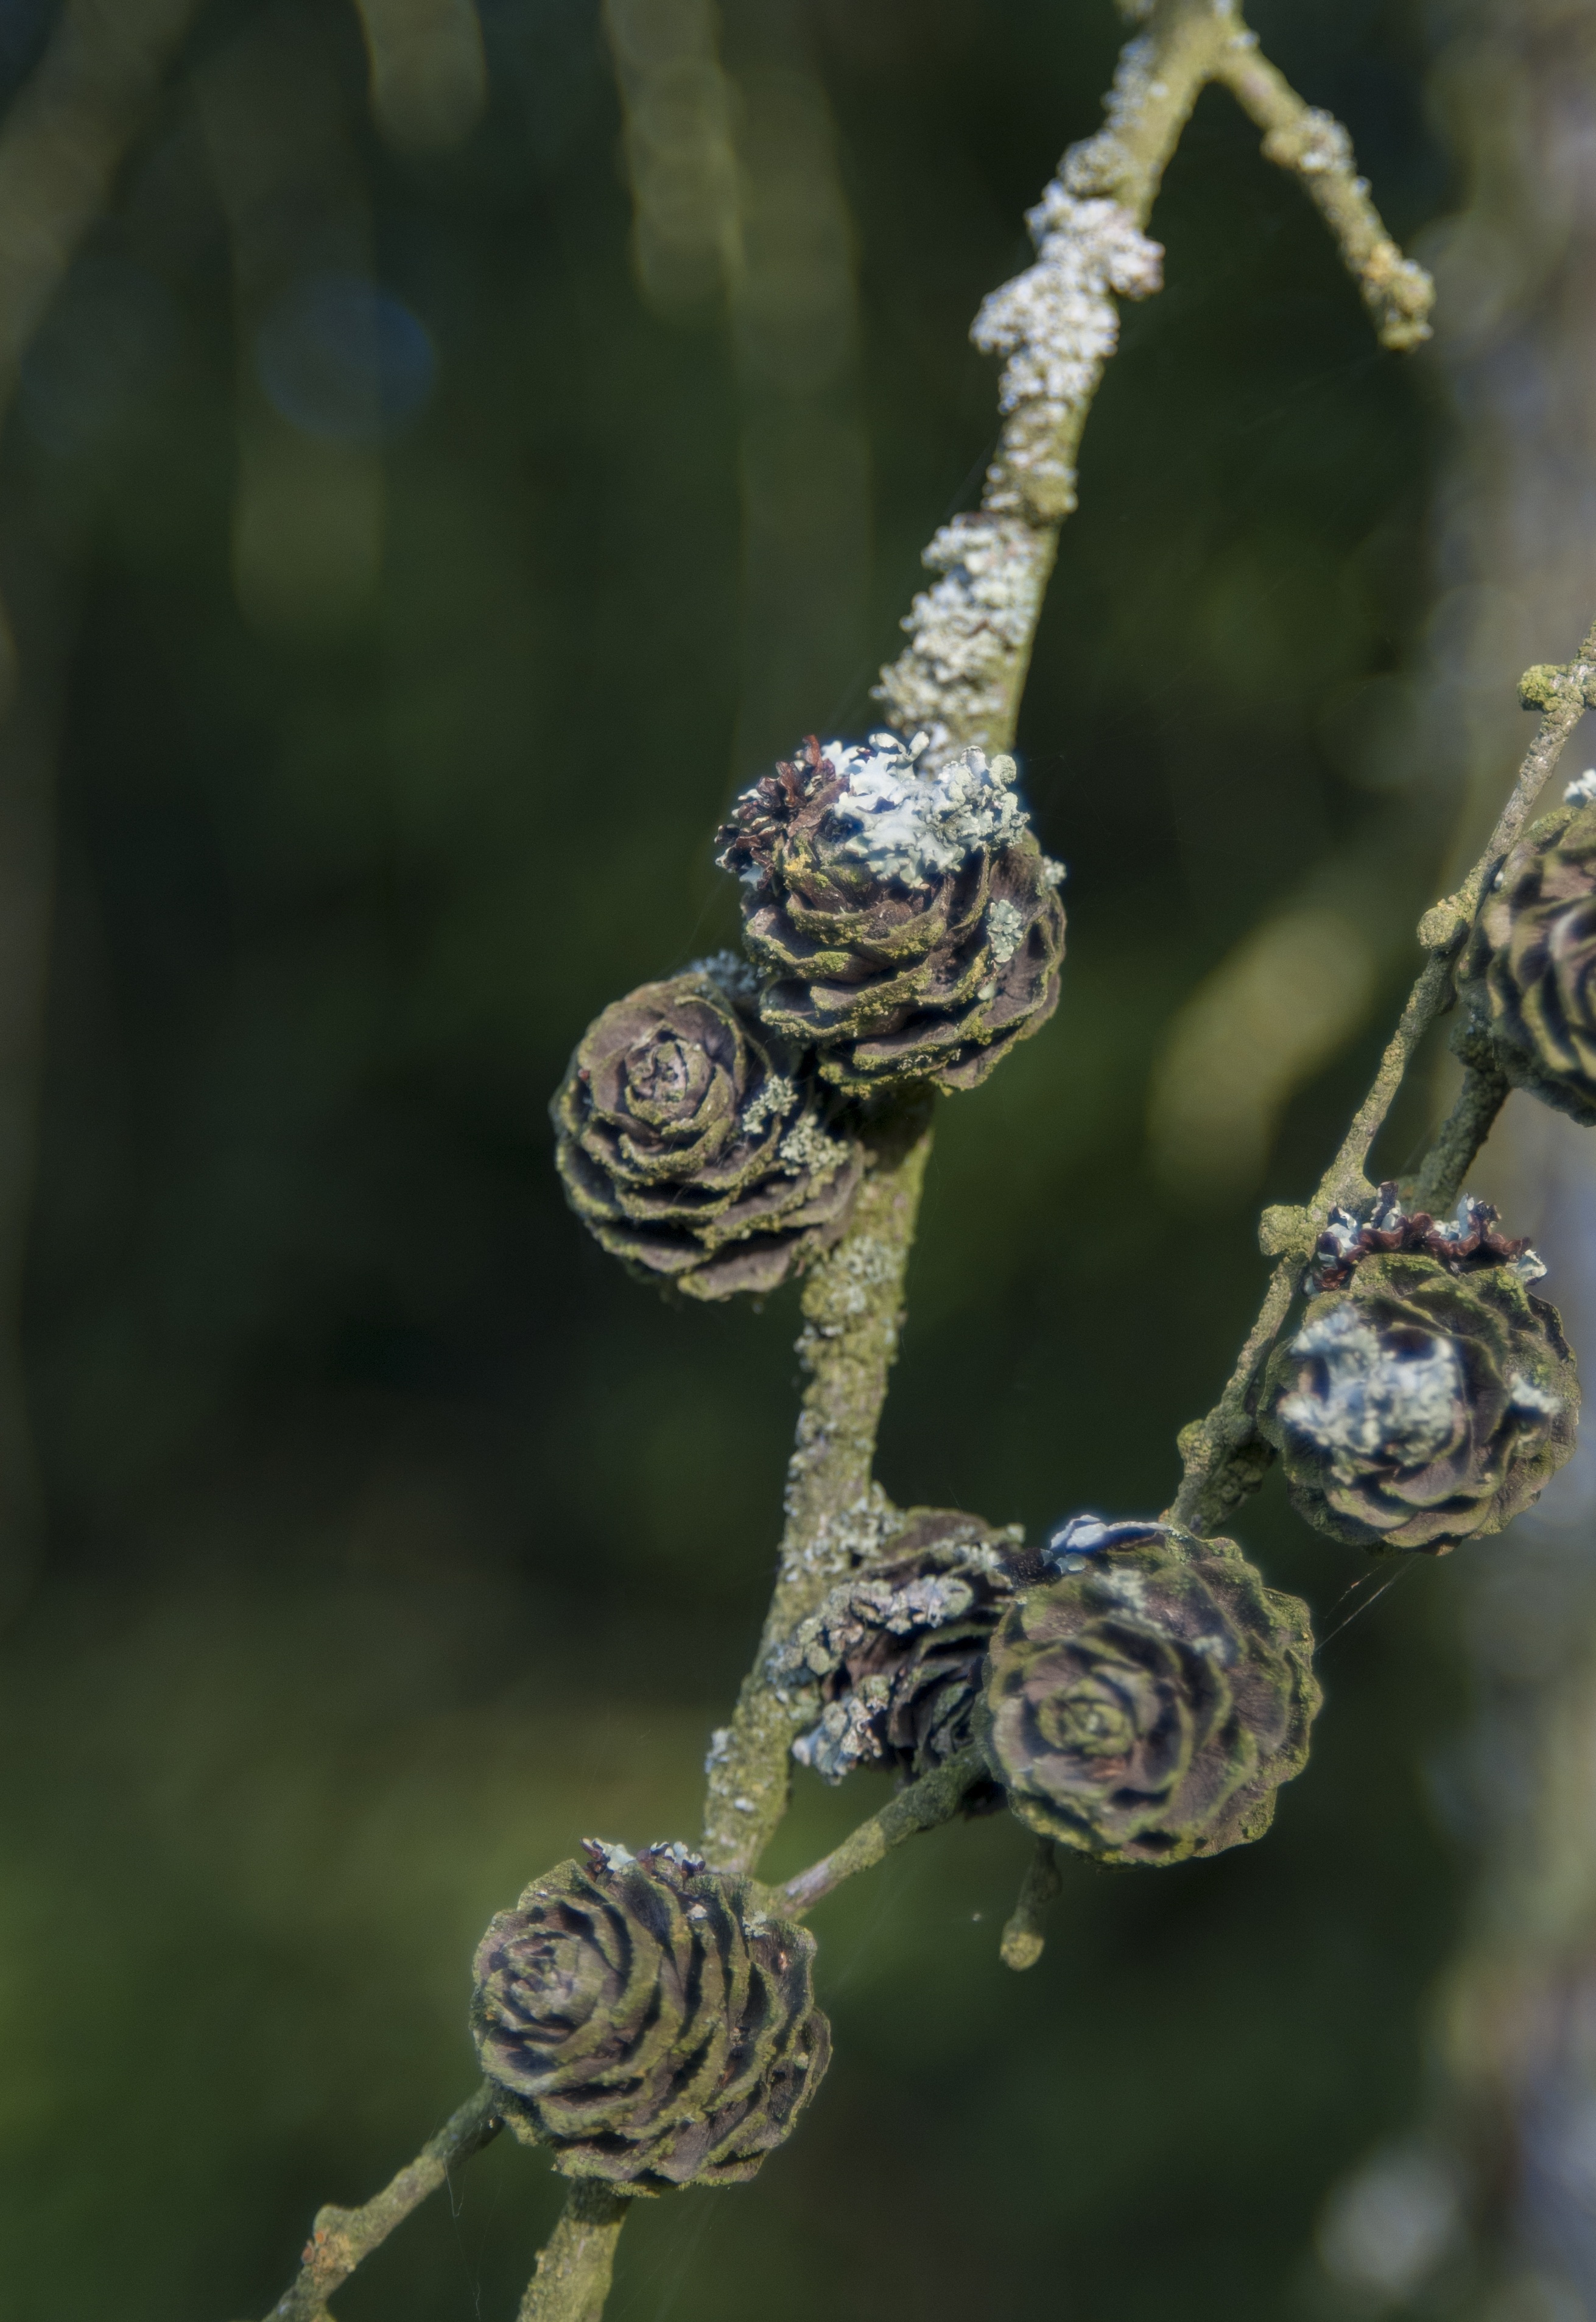
tree, water, nature, branch, plant, photography, leaf, flower, wildlife, green, botany, flora, fauna, close up, cones, weekend, macro photography